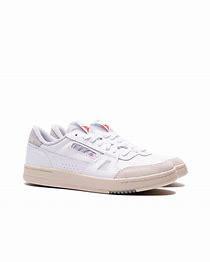
Brand: Reebok
Model: LT Court